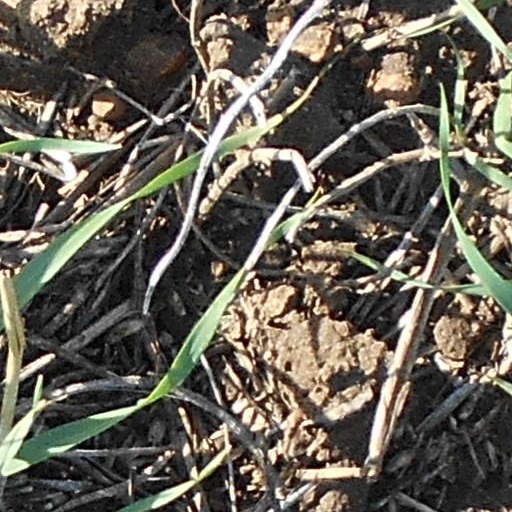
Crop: wheat